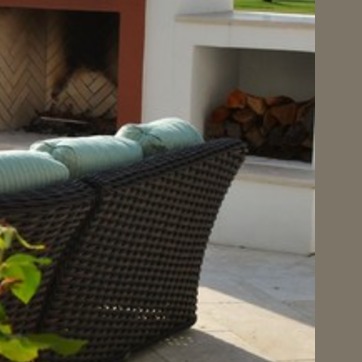
Material: other